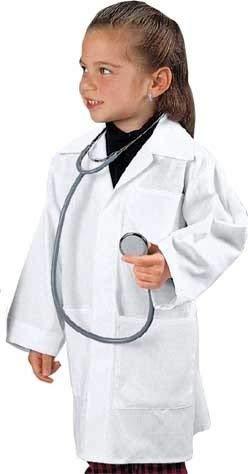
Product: Children's Dress Up Lab Coat Outfit
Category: Toys & Games | Dress Up & Pretend Play | Costumes
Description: For realistic role play, this lab coat fits most children from 3 to 6 years of age for playing doctor or lab tech.
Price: $5.95 - $15.99
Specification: Product Dimensions:         11.2 x 10 x 0.2 inches ; 5.4 ounces    |Shipping Weight: 6.4 ounces (View shipping rates and policies)|ASIN: B004YJRFP6|Item model number: KDS-16|    #21564    in Kids' Costumes    |    #9047    in Preschool Dress Up & Role Play